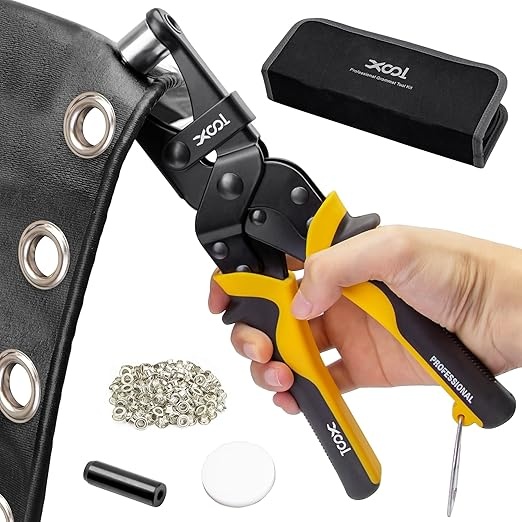
XOOL Grommet Tool Kit, 200PCS 3/8 inch 10mm Grommets, Leathercraft Punching Tool, for Canvas, Fabric, Tarps, and DIY Craft Projects
About This Easy to Use with Magnetic Positioning – Designed for quick and simple setup, the upgraded magnetic head securely holds each grommet in place for perfect alignment before pressing. This ensures a professional-looking finish and eliminates the frustration of slipping pieces. Durable and Long-Lasting Build – Made from heavy-duty metal with a protective black coating that resists rust and wear, this grommet plier set is built for years of reliable use, even in demanding environments. Complete 200 PCS Kit with Storage Bag – Comes with everything you need: 200 grommets (3/8" / 10mm inner diameter), 200 washers, precision hole cutter, backer, and a durable tool bag to keep everything organized and ready to use. Ergonomic & Versatile Design – Features eco-friendly, non-slip handles for a comfortable grip during extended use, plus a safety lock for secure storage. Perfect for banners, tarps, leathercraft, clothing, curtains, and more—ideal for both beginners and experienced crafters. High-Quality Precision Cutting – Includes a premium hole cutter and sturdy backer for use on thicker materials. The cutter produces clean, smooth holes in fabric, leather, vinyl, and more, preventing fraying and delivering professional results every time.
Brand: XOOL
Category: Arts & Entertainment > Hobbies & Creative Arts > Arts & Crafts > Art & Crafting Materials > Craft Fasteners & Closures > Eyelets & Grommets > Grommets